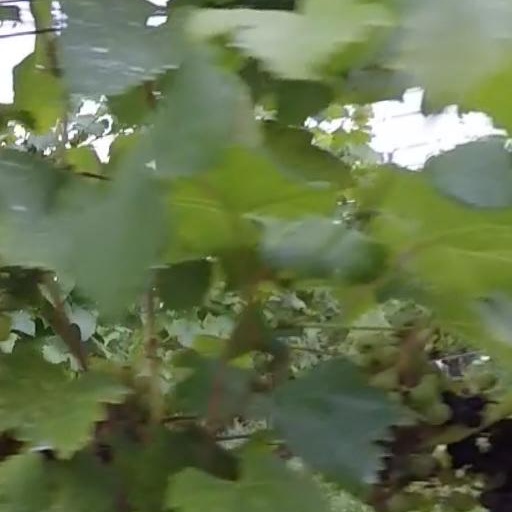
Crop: grape